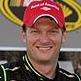
Age: 32